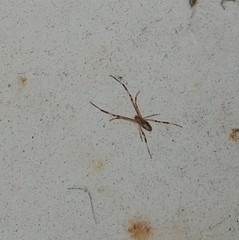
Species: Lactrodectus_hesperus